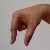
The image shows a hand gesture representing the letter 'Q' in Indian Sign Language.